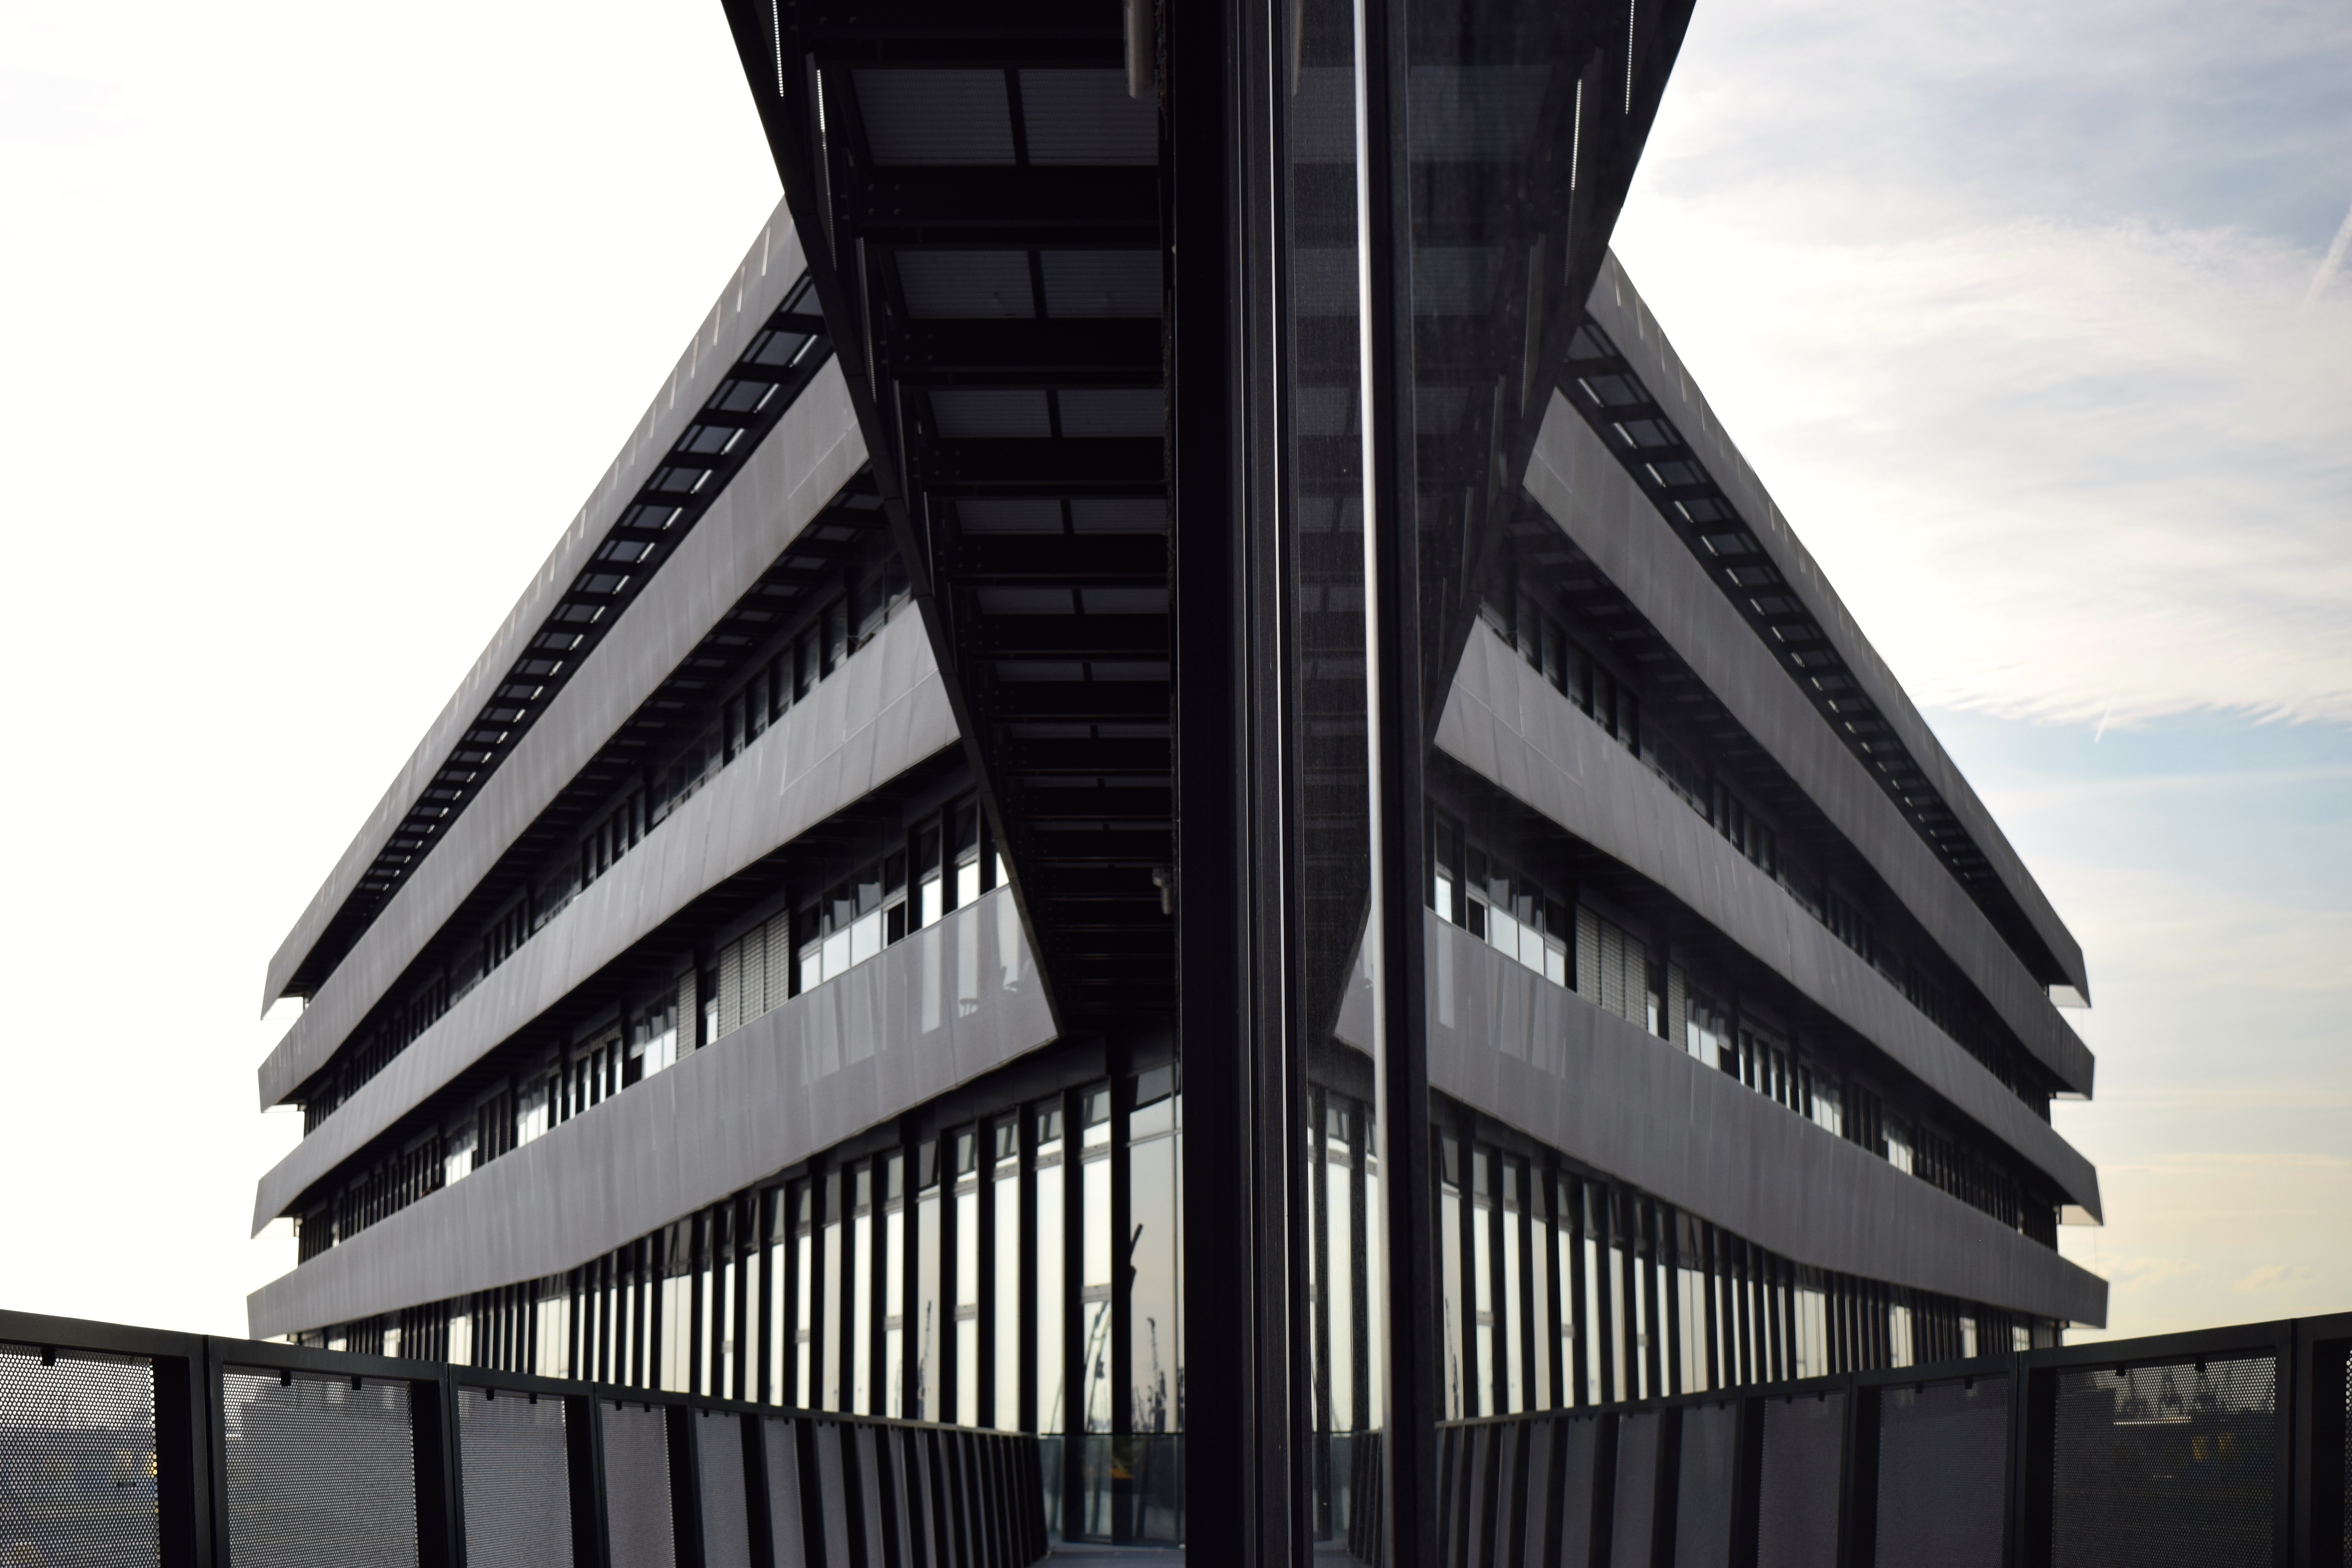
architecture, glass, building, skyscraper, construction, line, reflection, facade, professional, modern, tower block, university, symmetry, mirror, headquarters, uni, hamburg, mirroring, brutalist architecture